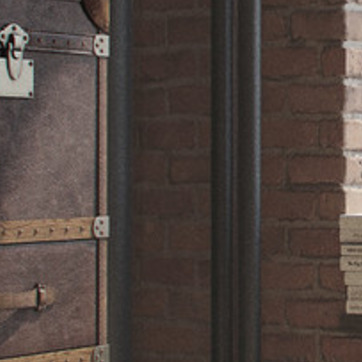
Material: brick